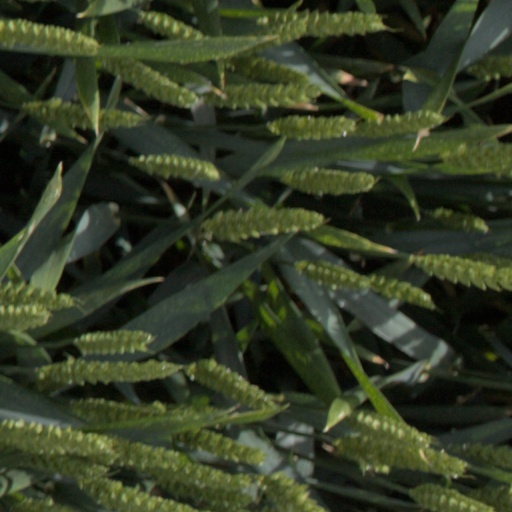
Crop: wheat